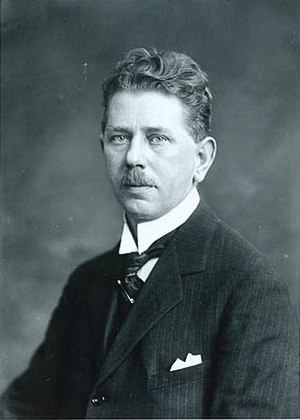
Emanuel Monberg
Emanuel Monberg fotograferet 1924 af Julie Laurberg
Christen Emanuel Kjær Monberg var en dansk arkitekt.